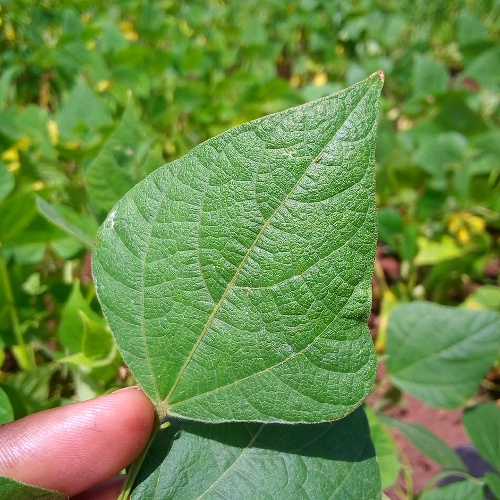
Leaf condition: healthy